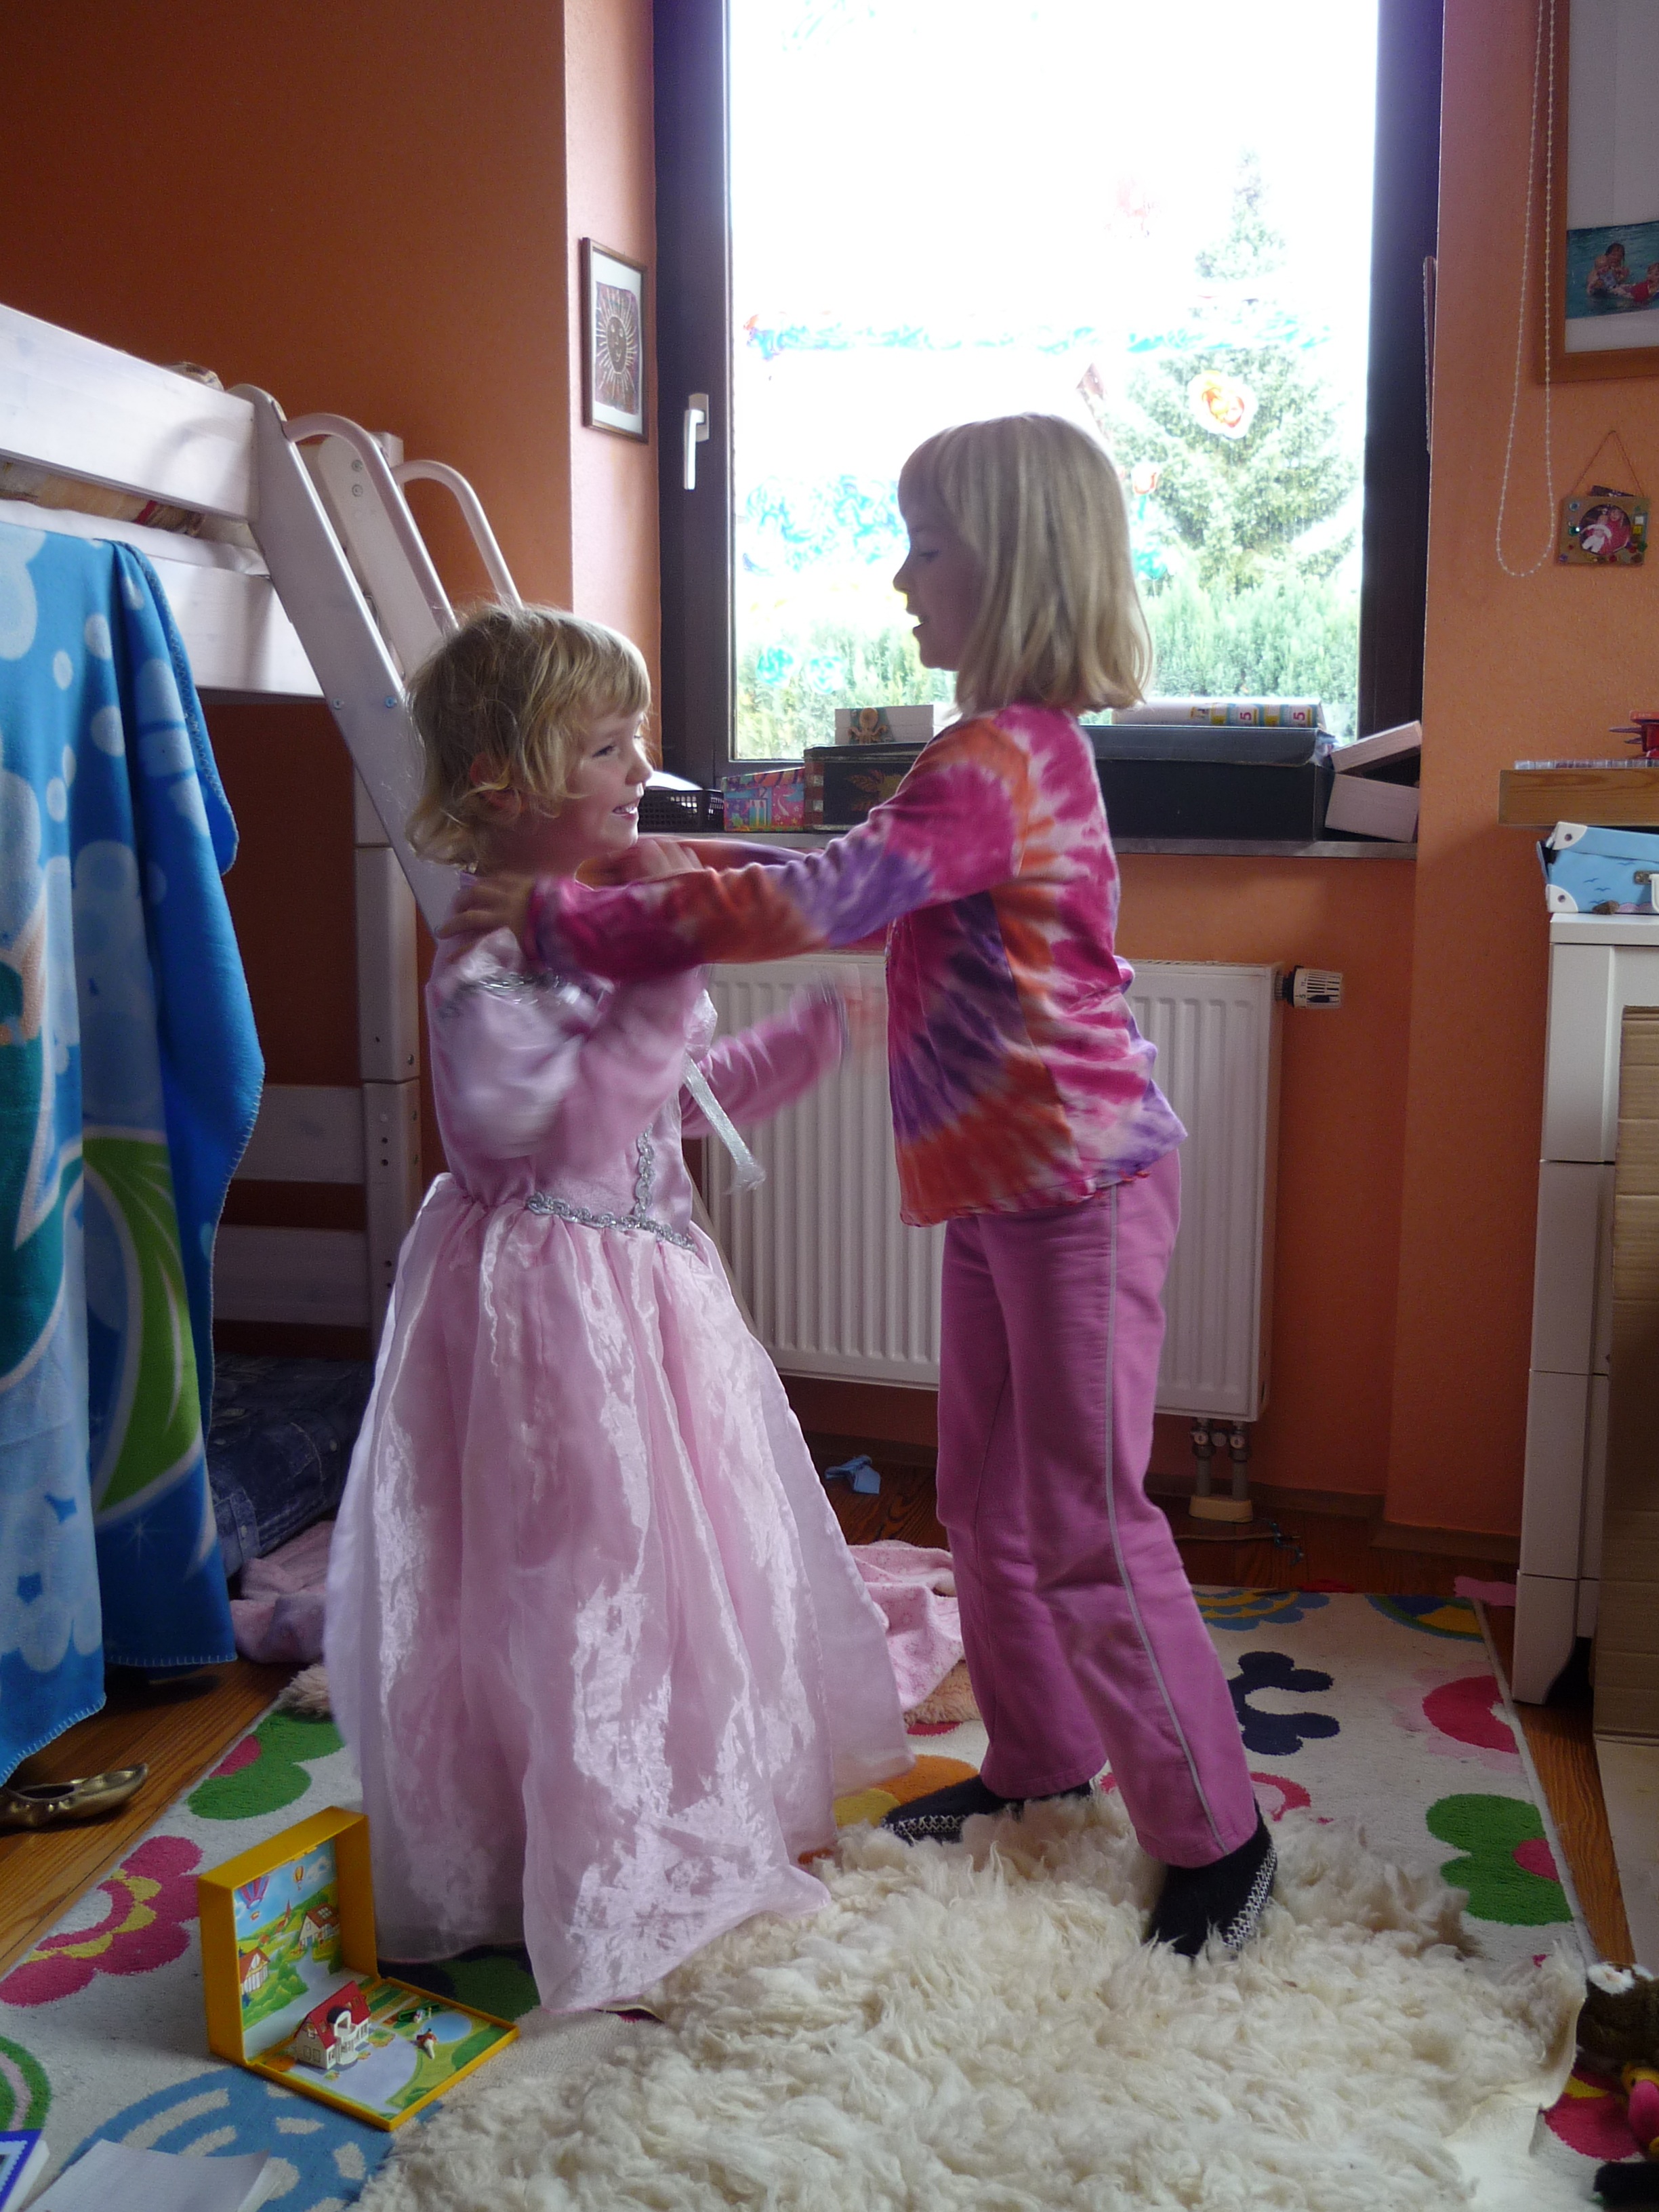
girl, play, child, clothing, children, dress, party, toys, costume, sisters, brothers and sisters, dress up, children's room, play an active, role playing games, children's